The Simpsons season 13

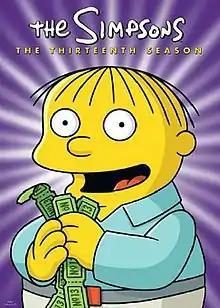
DVD cover featuring Ralph Wiggum

The thirteenth season of the American animated sitcom "The Simpsons" aired on Fox between November 6, 2001 and May 22, 2002. It consists of 22 episodes. The showrunner for the thirteenth production season was Al Jean, who executive-produced 17 episodes. Mike Scully executive-produced the remaining five, which were all hold-overs that were produced for the previous season. "The Simpsons" is an animated series about an American family, which consists of Homer, Marge, Bart, Lisa, and Maggie. The show is set in the fictional city of Springfield, and lampoons American culture, society, television and many aspects of the human condition.